Heruka Kadampa Meditation Centre

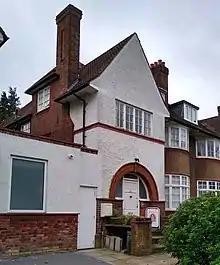
Heruka Kadampa Meditation Centre

Heruka Kadampa Meditation Centre (KMC) is member of the New Kadampa Tradition of Buddhism operating in North & Central London and in parts of Hertfordshire. Located in Golders Green, the Centre was founded in 1992 aiming "to provide a venue for Kadampa teachings in the London region". Roughly 20 students live and study at Heruka KMC. In addition the main meditation room, the Centre contains a small library and a shop that offers books published by Tharpa Publications, CDs, and artwork, and gifts.